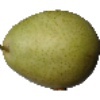
Label: Pear 1